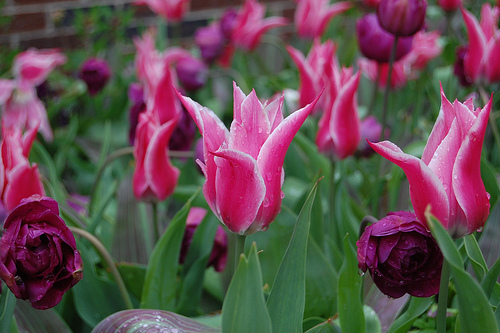
Flower: tulip